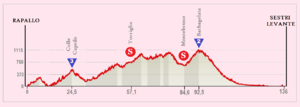
La 3ᵉ étape du Tour d'Italie 2015 s'est déroulée le lundi 11 mai 2015. Elle part de Rapallo et arrive à Sestri Levante après 136 km.